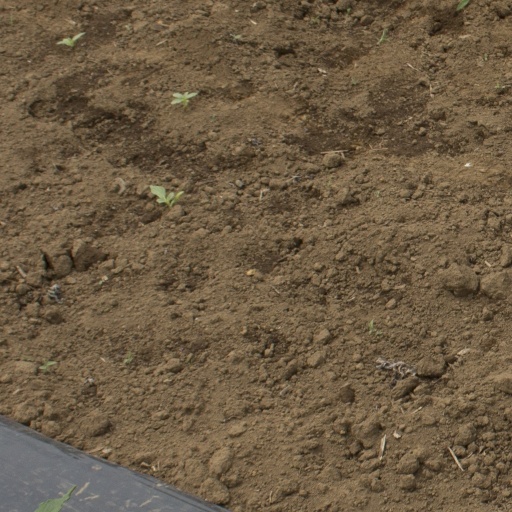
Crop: Jerusalem artichoke